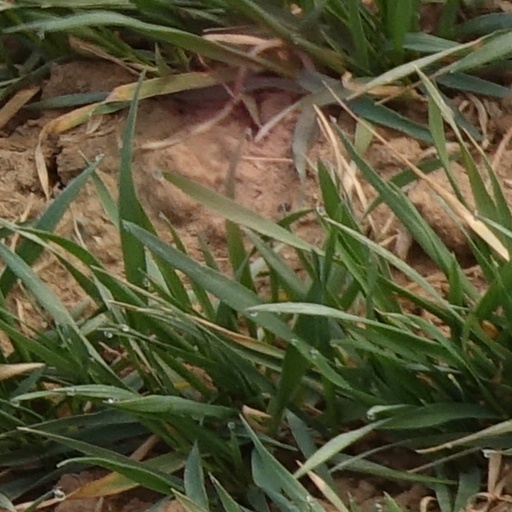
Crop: wheat